SW1C

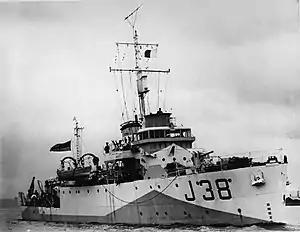
SW1C at the top of HMCS "Caraquet"'s mast

SW1C, short for Surface Warning, Model 1, Canadian, was an early radar system developed by the National Research Council of Canada (NRC) for the Royal Canadian Navy (RCN).